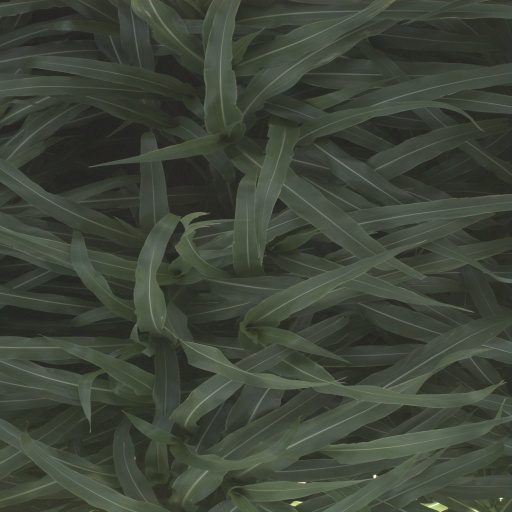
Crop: sorghum